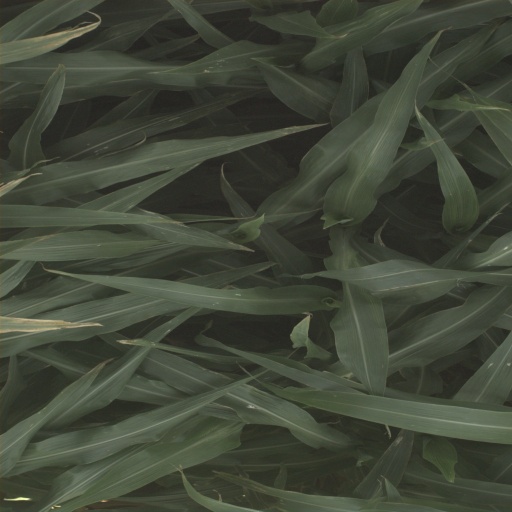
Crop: sorghum